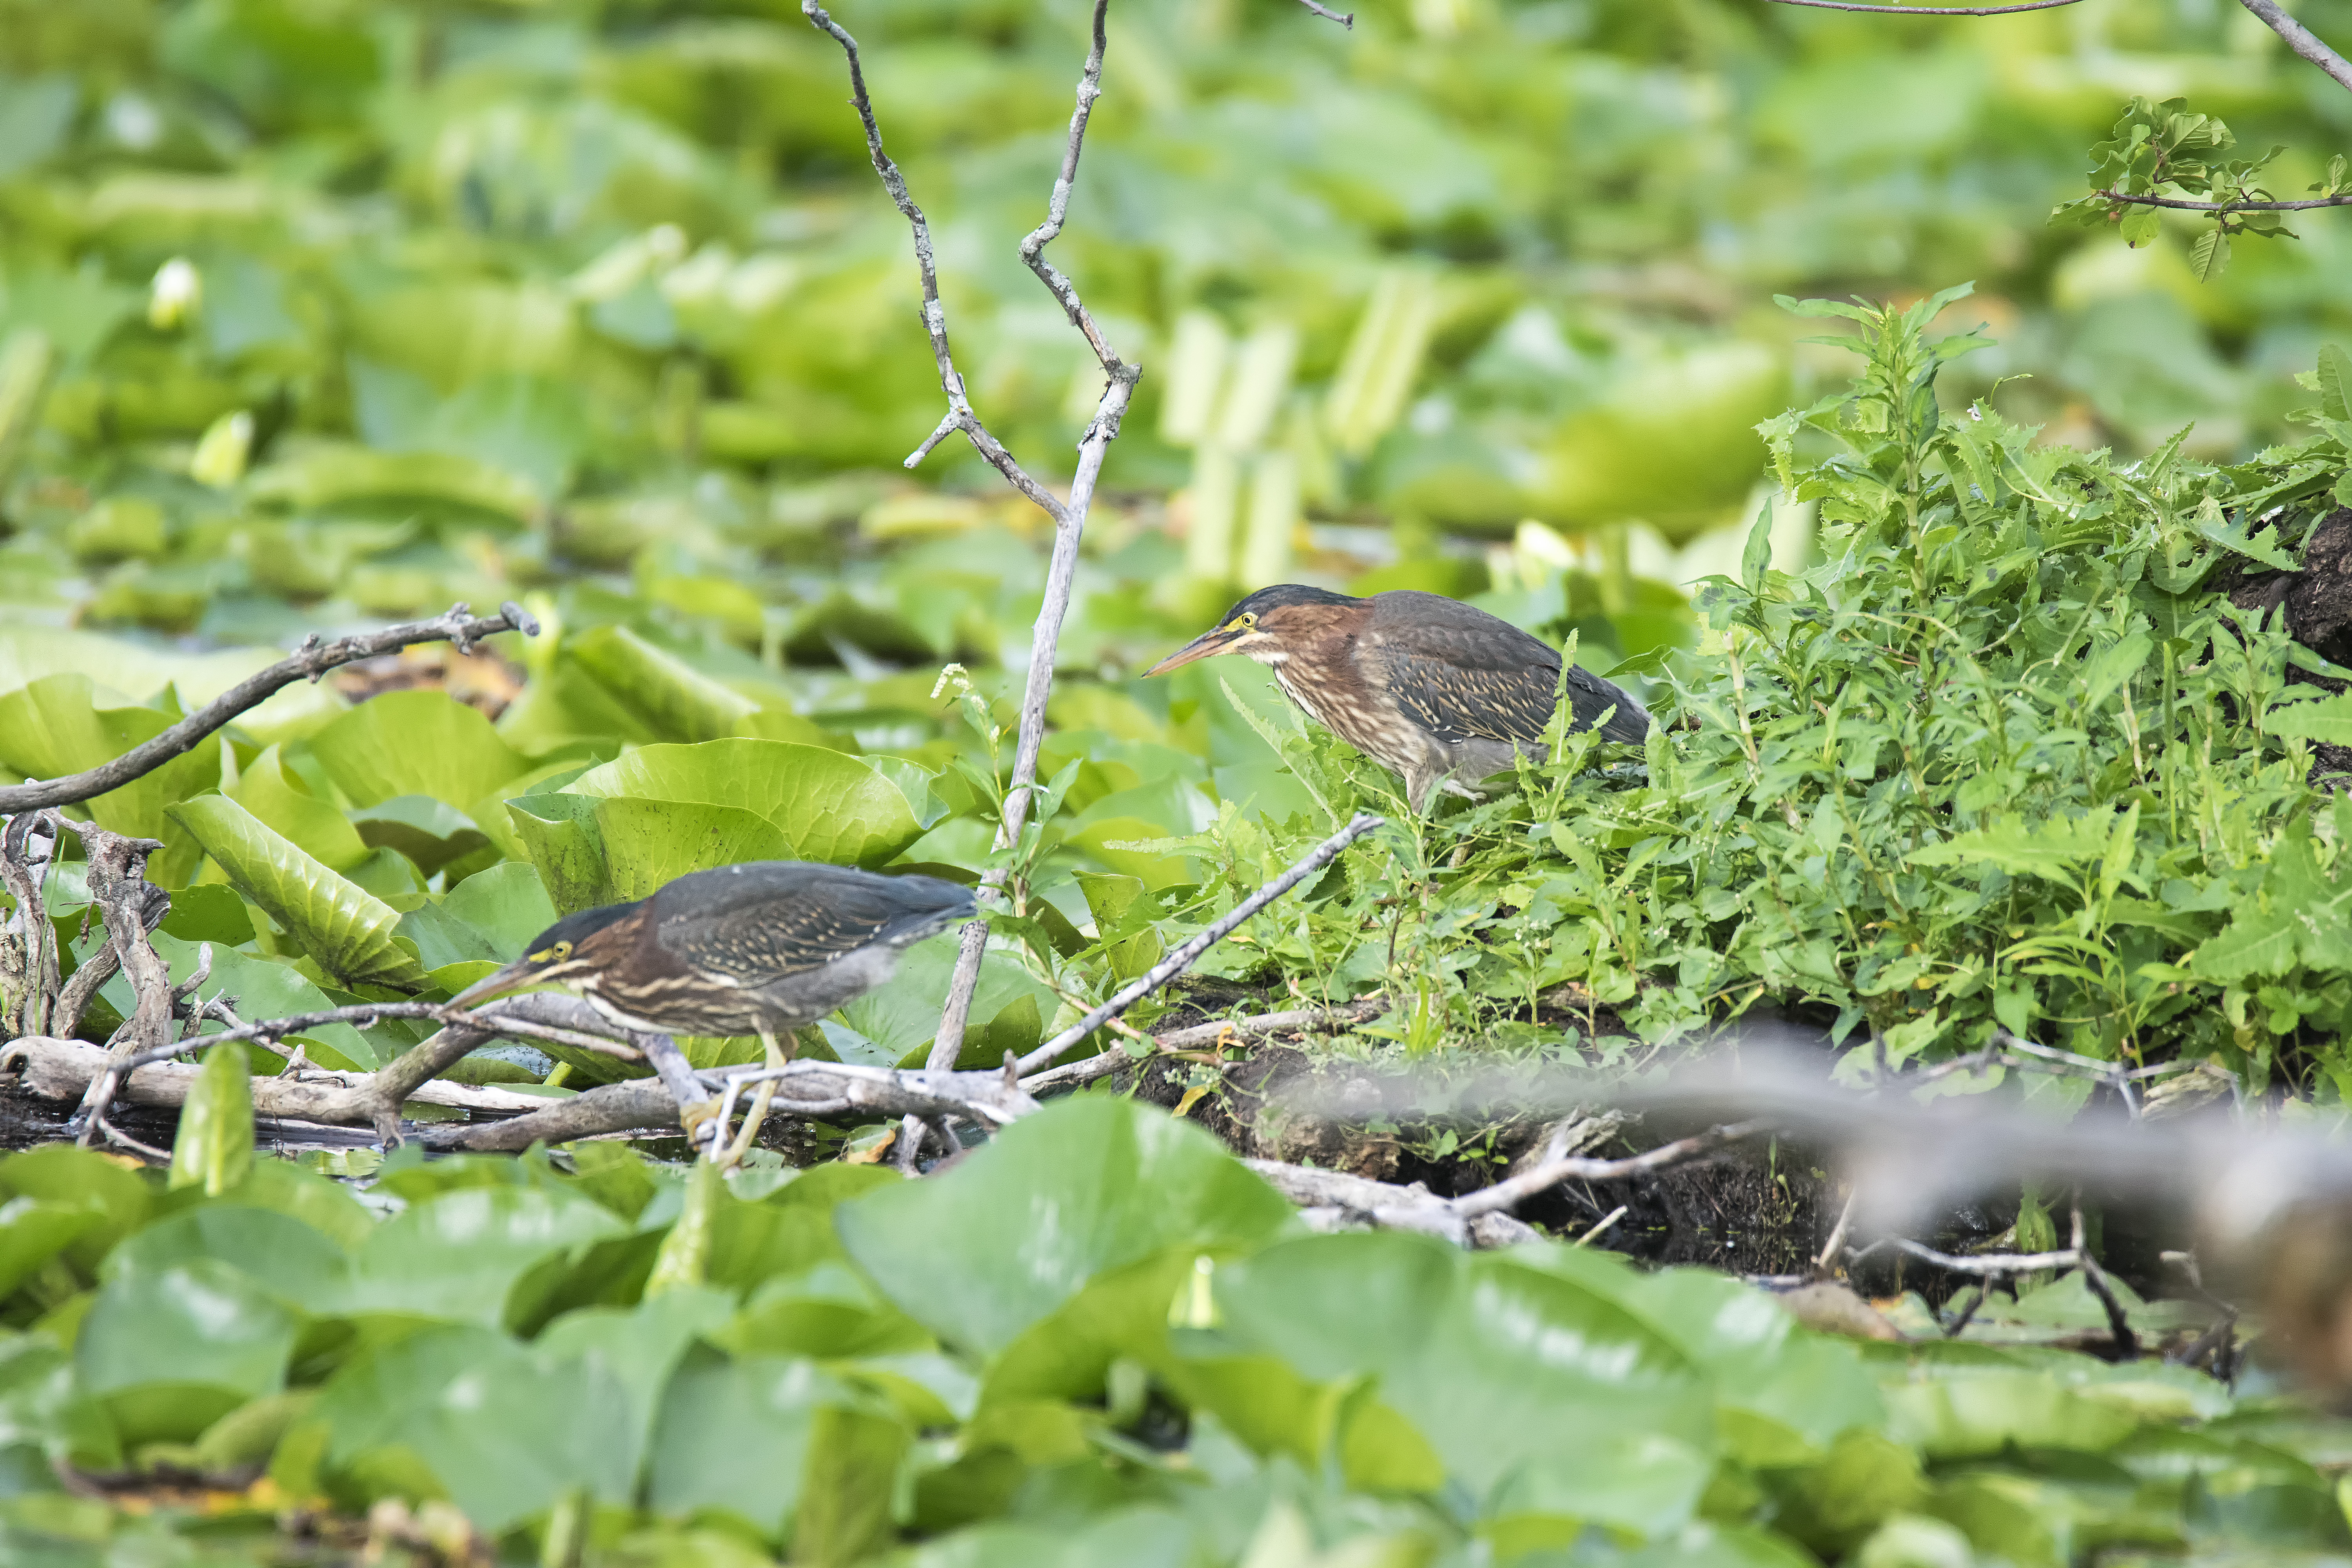
nature, grass, branch, bird, lawn, leaf, wildlife, green, garden, fauna, canada, vert, sparrow, quebec, habitat, heron, sherbrooke, oiseau, old world flycatcher, natural environment, perching bird